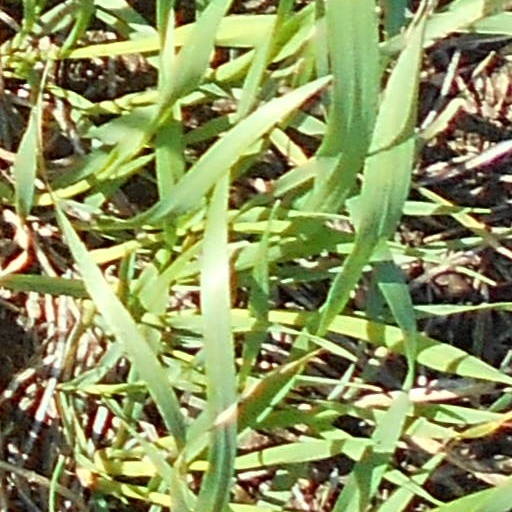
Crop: wheat